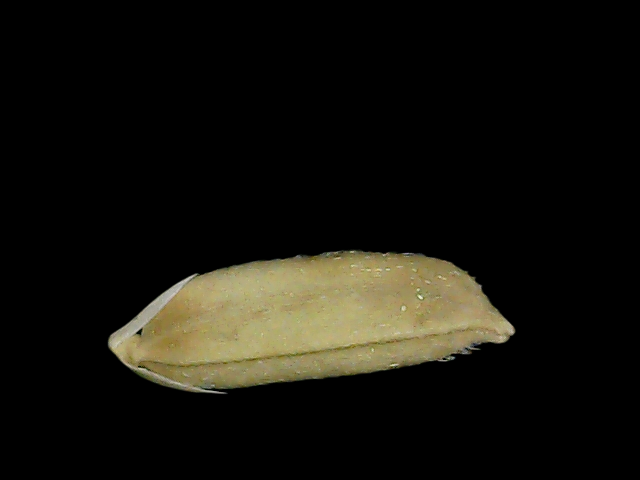
Rice variety: Br23